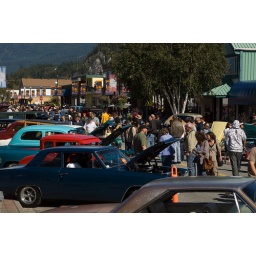
Rumble to the Rock Charity motorcycle ride and classic car show in Squamish, BC, Canada